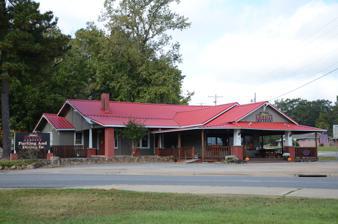
Building: C. E. Thompson General Store and House
Country: United States of America
Year built: 1936
United States historic place C.E. Thompson General Store and House U.S. National Register of Historic Places Location in Arkansas Show map of Arkansas Location in United States Show map of the United States Location 3100 Hollywood, Arkadelphia, Arkansas Coordinates 34°7′3″N 93°5′49″W / 34.11750°N 93.09694°W / 34.11750; -93.09694 Area 3.9 acres (1.6 ha) Built 1936 ( 1936 ) Architectural style Bungalow/craftsman MPS Arkansas Highway History and Architecture MPS NRHP reference No. 01000302 Added to NRHP April 4, 2001 The C. E. Thompson General Store and House is a historic property at 3100 Hollywood Road (at the junction of Highways 26 and 8) in Arkadelphia, Arkansas .  Its principal structure is a single-story wood-frame with a gable roof, which was built in 1936 and served as a residence for the Thompson family and as a general store until it closed in the 1980s.  It is the only Craftsman-style general store building in Arkadelphia. The building currently houses Allen's Barbeque, a local barbeque restaurant.   The property includes other historically significant buildings, including a garage, wellhouse, privy, shed, smokehouse, and barn. The property was listed on the National Register of Historic Places in 2001. See also National Register of Historic Places listings in Clark County, Arkansas References